Crossing of the Rhine

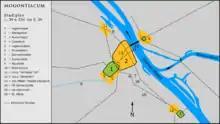
Reconstruction of Roman Mainz, with the Pons Ingeniosa bridge crossing the Rhine

Jerome mentions Mainz (Mogontiacum) first in his list of the cities devastated by the incursion. There was a Roman stone pillar bridge across the Rhine at Mainz called the at that time, and the Vandals may have been starving (given the fact that they crossed the Rhine in mid-winter) and therefore decided to raid Mainz in order to plunder its food supplies; this is why scholars such as MacDowall (2016) assume this to have been the location of the crossing of the Rhine. Worms (Vangionum) and Strasbourg (Argentoratum) are two other Roman cities on the Rhine reportedly sacked, so an initial traversal further to the south may seem equally plausible (if one is to assume that it was accompanied by plundering a city on the western bank, which isn't even necessary; these cities could have been pillaged any time between the 405/6 crossing and Jerome's 409 letter). There is no archaeological record of any early fifth century destruction in early fifth century Worms, casting doubt on the records of its sacking. On the other hand, the downstream river fortresses of Nijmegen (Noviomagus) and Cologne (Colonia) in the north were apparently left intact by the barbarians, as was Trier (Augusta Treverorum), situated a few days' march west of Mainz. As Jerome had lived in Trier until 370, it's very likely he would have reported it if the invaders had attacked his former hometown, but he makes no such mention.